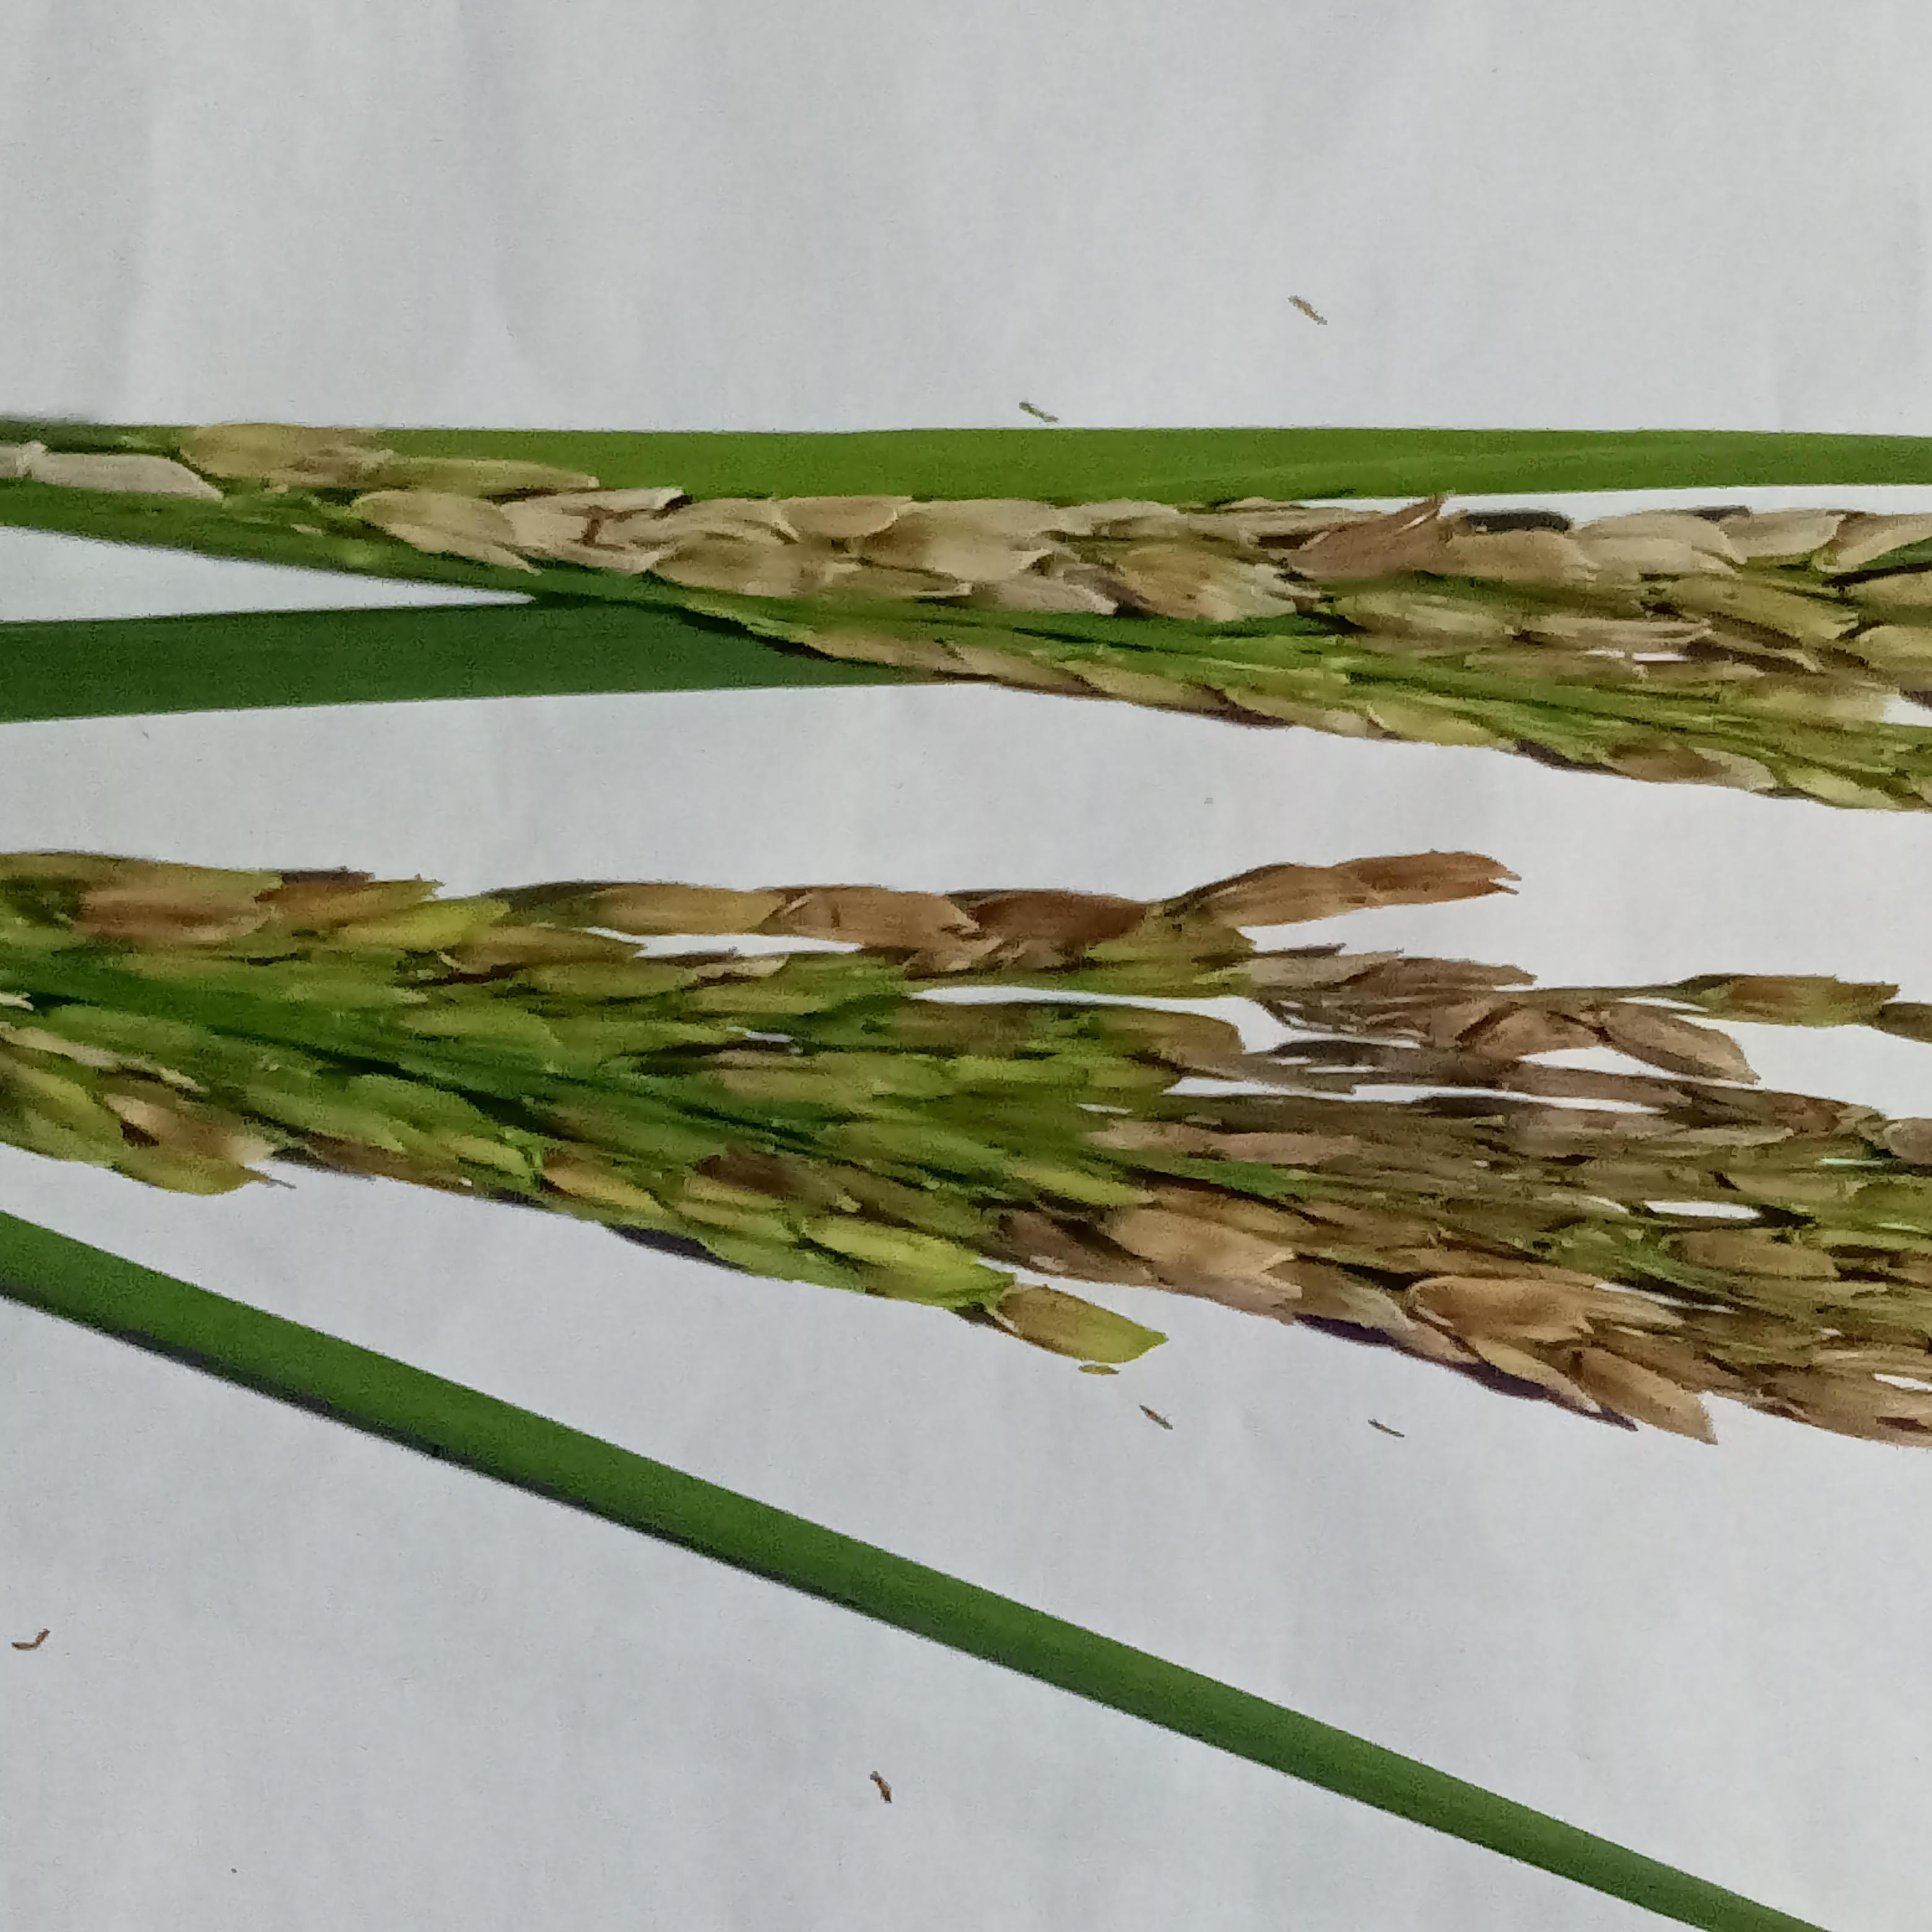
Label: Rice___Neck_Blast